Spring Field Banquet Center

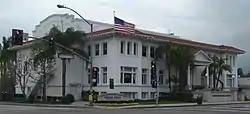

The Spring Field Banquet Center in Fullerton, California is a historic building built in Mission/Spanish Revival style. It was listed in the National Register of Historic Places in 1995. Originally constructed in 1920 as a Masonic meeting hall, the Freemasons sold the building in 1993, due to declining membership and funds. The current owner completely rehabilitated the building in 1995. The building now houses the Spring Field Banquet Center, a commercial banquet hall and reception center.